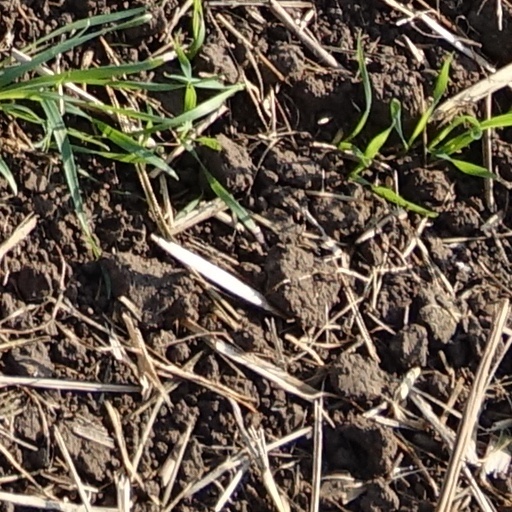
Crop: wheat